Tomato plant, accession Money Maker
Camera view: vertical (180 deg); turntable rotation: 0 degrees
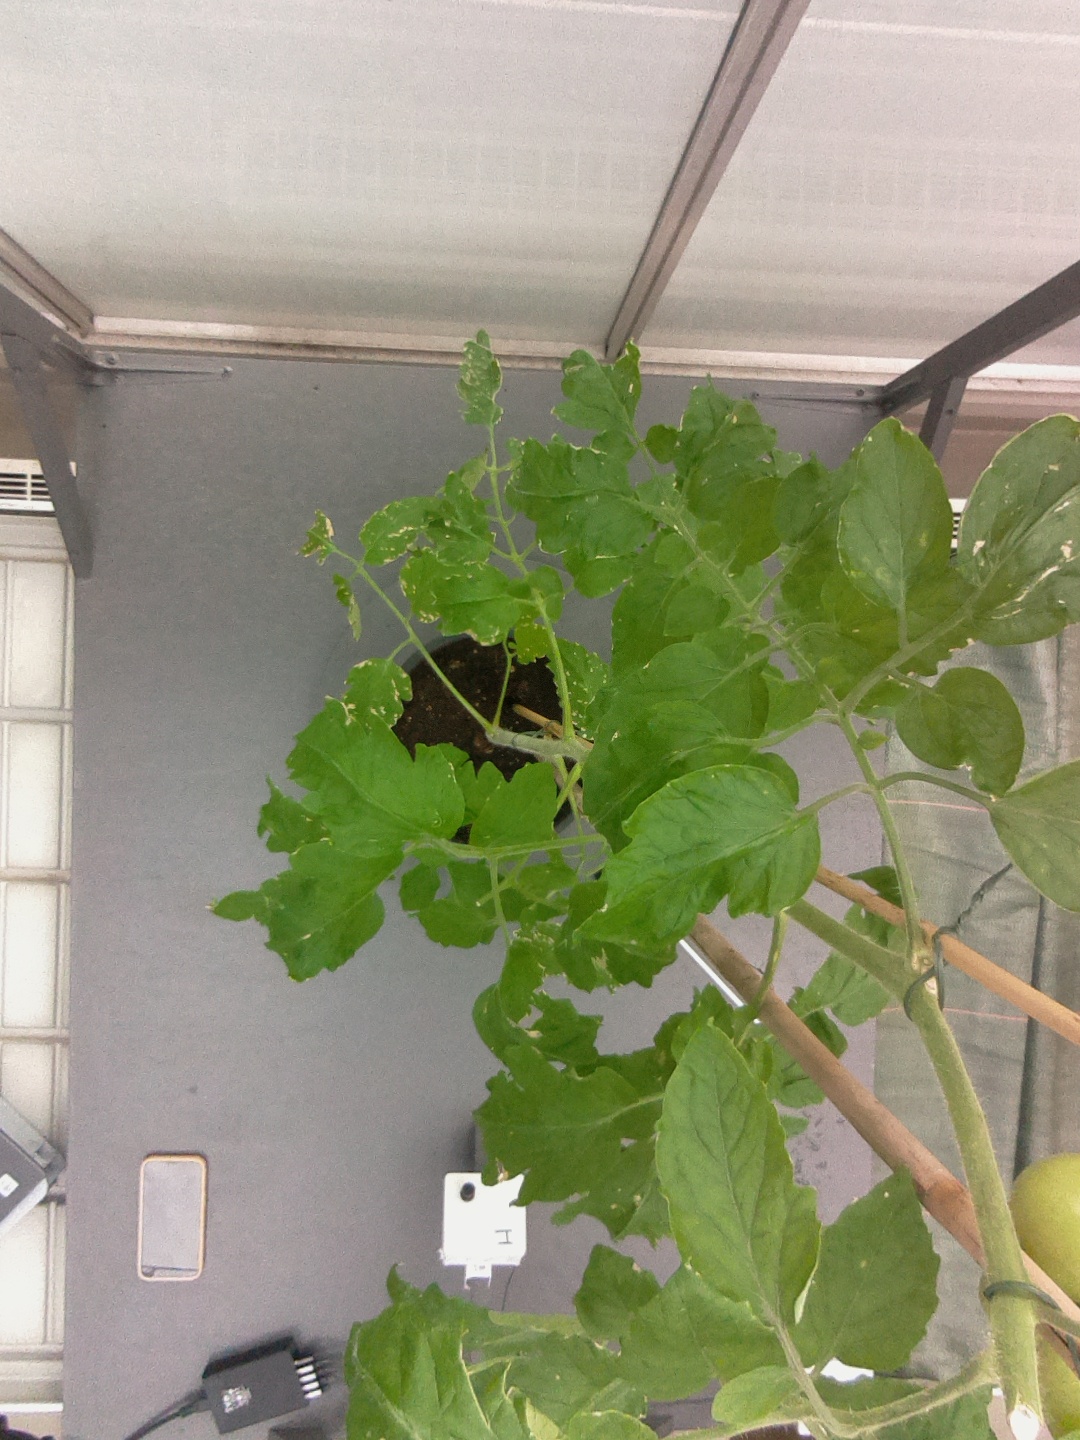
BBCH growth stage 73: 30%-40% of final fruit size